Shanhai Yudi Quantu

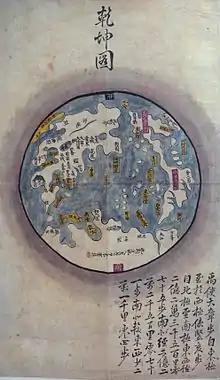
A Korean map from the 1800s, entitled "Map of Heaven and Earth".

A large number of maps were derived from the "Shanhai Yudi Quantu", many of them are found today in Japanese and Korean archives, but their history is generally difficult to reconstruct.